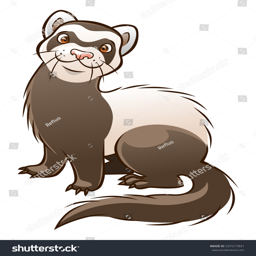
cartoon funny ferret isolated on the white background .